Sonia Shankman Orthogenic School

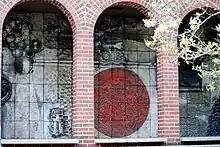
A mural at the Orthogenic School, created by Jordi Bonet

The school is approximately 85 years old and was located at 1365 E 60th St from the 1940s to 2014. The building in which the school resided was much older and had been restored and renovated several times since its occupation. The building itself consisted of three segments - a school wing, a dormitory wing, and a "transitional wing" which housed various student-used spaces. Parts of the building were also used by the Hyde Park Day School, a school for children with learning disabilities.